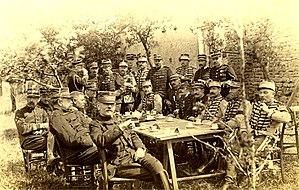
Marie Louis Antonin de Viel de Lunas d'Espeuilles, ou Antonin Gislhain Napoléon Ludovic Christian de Viel de Lunas, est un général et homme politique français du Second Empire et de la Troisième République, né le 19 mai 1831 à Paris, et mort le 21 novembre 1913 à Saint-Honoré-les-Bains.